Neubrandenburg Regional Museum

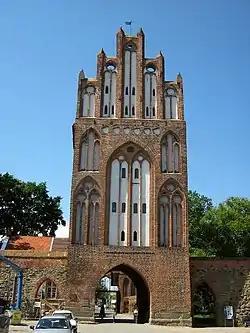
Main tower of the Treptow Gate

The Neubrandenburg Regional Museum is a cultural history museum in Neubrandenburg, Germany. It was formed in 1872 at the initiative of the Neubrandenburg Museum Society ("Neubrandenburger Museumsvereins") founded for that purpose. The catchment area and operation of the museum, whose name changed several times in the course of history, was regionally oriented from the start. In 1873, the society opened a permanent exhibition on the history of the region in the main tower of the Treptow Gate ("Treptower Tor") in Neubrandenburg. It was the first civic museum in the county of Mecklenburg-Strelitz. Until the mid-1930s the museum remained in the hands of the society and did not transfer to the town until the society wound itself up under Nazi pressure.